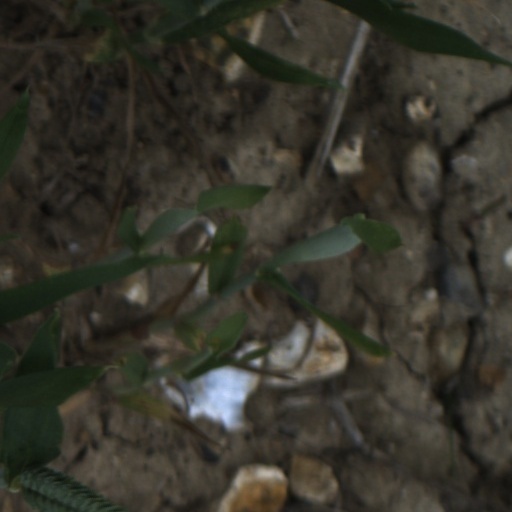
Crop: wheat